Sir Charles Knightley, 2nd Baronet

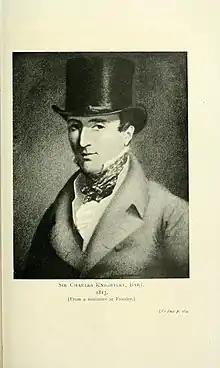

Sir Charles Knightley, 2nd Baronet (30 January 1781 – 30 August 1864) was a British Conservative politician.